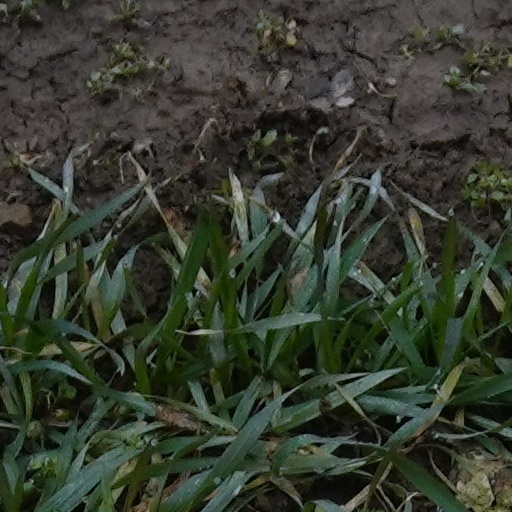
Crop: wheat